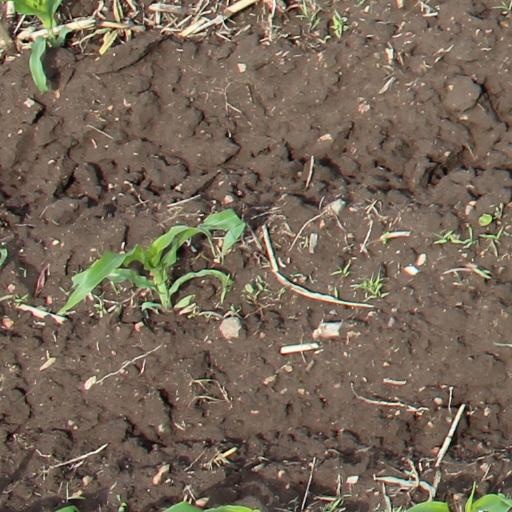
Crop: maize; corn